Guards Fusilier Regiment

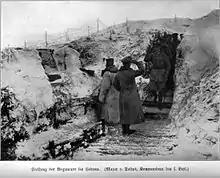
The regiment in its position before the storming of Zwinin in February or March 1915

At the onset of the First World War the regiment was mobilised and was assigned to the newly formed 6th Guards Infantry Brigade of the 3rd Guards Division. The unit remained in this formation for the course of the war. Initially the fusiliers took part in the invasion of neutral Belgium and were involved in the capture of Namur. They were then deployed to the Eastern Front and fought there in the Battle of the Masurian Lakes. After suffering heavy losses at Brzeziny the remaining members of the regiment had to be gathered into a battalion. On 1 December the unit was regrouped into 2 battalions of 3 companies each. From 22 December the battalions were reorganised into four companies each. In January 1915 the IIIrd Battalion was reformed and the regiment redeployed at the end of that month to the Carpathians. They took part in the months that followed in trench warfare at Zwinin, the ridge finally being taken in April. After further fighting on the Eastern Front the regiment was sent to the West in April 1916, taking part in trench warfare in the Champagne and on the Yser, and participating in the Battle of the Somme. From September to November 1916 it deployed again briefly to the Eastern Front before returning to the West and engaging in trench warfare in Lorraine (region). Here, in December 1916, the regiment was reinforced by a 2nd and 3rd MG company. 1917 saw the unit engaged during the battles of Arras, Passchendaele and Cambrai. At the start of the 1918 German Spring Offensive the fusiliers suffered heavy casualties at Beaumetz and subsequently formed itself into 2 battalions of 3 companies each. On 5 April the regiment was reorganised into 3 battalions again and joined on 14 September 1918 by a MW company.